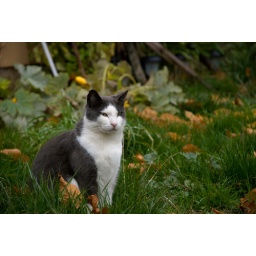
kitty in the grass